Terce

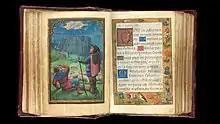
Nederlandish book of the hours, opened at the hour of Terce

Terce is a canonical hour of the Divine Office. It consists mainly of psalms and is held around 9 a.m. Its name comes from Latin and refers to the third hour of the day after dawn. Along with Prime, Sext, None, and Compline, Terce belongs to the so-called "Little Hours".